Antoni Martí

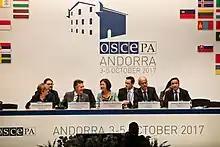
Martí (second from left) in the Parliamentary Assembly of the OSCE session in Andorra la Vella, 3 October 2017

Democrats for Andorra, again led by Martí, again won an absolute majority in the 2015 election, although it lost five seats. He was re-elected prime minister on 30 March 2015 and was sworn in the following day. He succeeded Gilbert Saboya Sunyé, who took over as interim prime minister on 23 March after Martí delegated the functions to him by decree on 18 March.